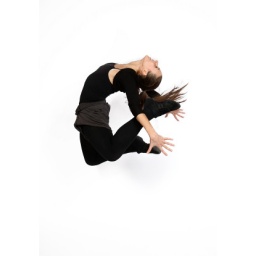
Beautiful sexy young girl dancing in white background